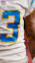
Number: 3